Simplon Valley

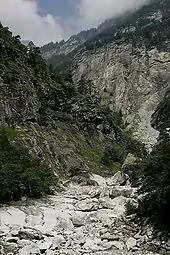
View from the gorge of Gondo

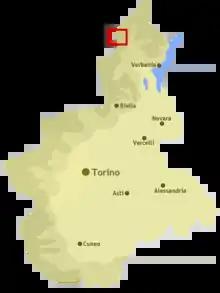
Val Divedro/Simplontal in Piedmont

The Simplon Valley or Divedro Valley (German: "Simplontal", Italian: "Val Divedro") is a valley of the Alps, situated between the Pennine and the Lepontine ranges. The valley is drained by the Diveria or "Chrummbach", a tributary of the Toce at Crevoladossola. The Simplon Valley is the only valley of Valais located south of the main chain of the Alps.